Molecular wire

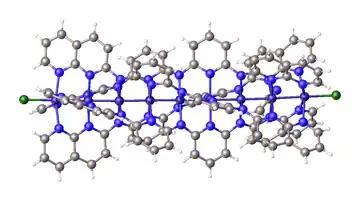
Illustrative of the coordination chemistry approach to molecular wires are extended metal atom chains, e.g. this Ni complex.

To be of use for connecting molecules, MWs need to self-assemble following well-defined routes and form reliable electrical contacts between them. To reproducibly self-assemble a complex circuit based on single molecules. Ideally, they would connect to diverse materials, such as gold metal surfaces (for connections to outside world), biomolecules (for nanosensors, nanoelectrodes, molecular switches) and most importantly, they must allow branching. The connectors should also be available of pre-determined diameter and length. They should also have covalent bonding to ensure reproducible transport and contact properties.